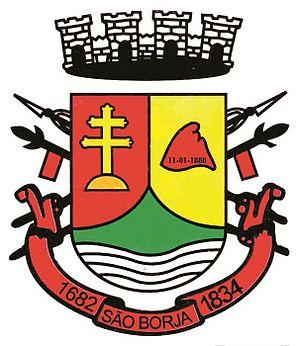
São Borja est une ville brésilienne située dans le sud-ouest de l'État du Rio Grande do Sul, microrégion Campanha occidentale, située sur les rives du Rio Uruguay, face à l'Argentine, à laquelle elle est reliée à la cité de Santo Tomé par un Pont international, le Ponte da Integração.